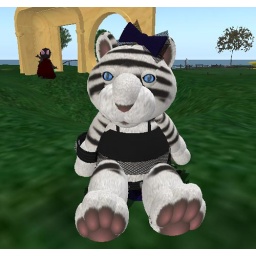
Here's Teal lookin stylish as ever, while CaptCuddles is building Angel's house in background.